Félix Rodríguez de la Fuente

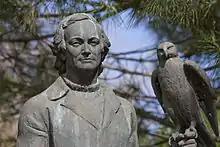
Monument to Félix Rodríguez de la Fuente at the Madrid Zoo

At the height of his popularity, in 1970, Carlos Guirado made an educational celebrity comic starring De La Fuente, titled "Una aventura con Félix, el amigo de los animales". It was published in Super Pulgarcito.